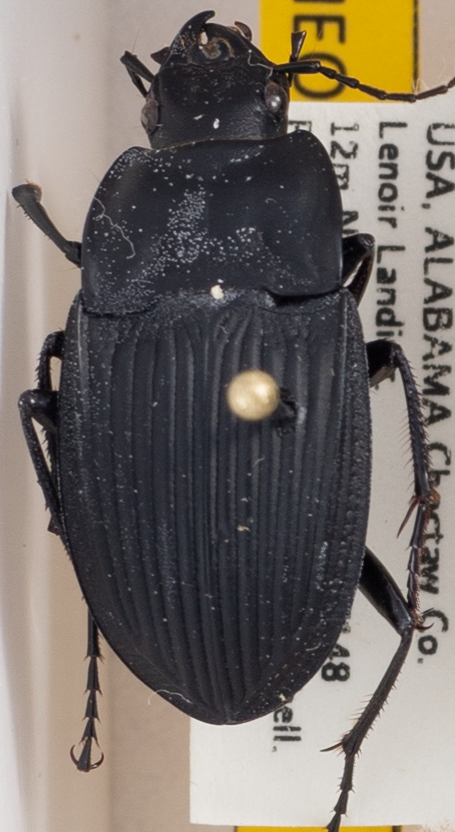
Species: Dicaelus dilatatus dilatatus
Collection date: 2017-05-24
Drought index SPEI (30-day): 0.95
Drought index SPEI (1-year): -0.82
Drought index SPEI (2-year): -0.114